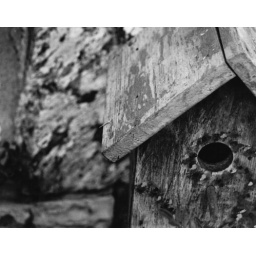
bird house in front of my home